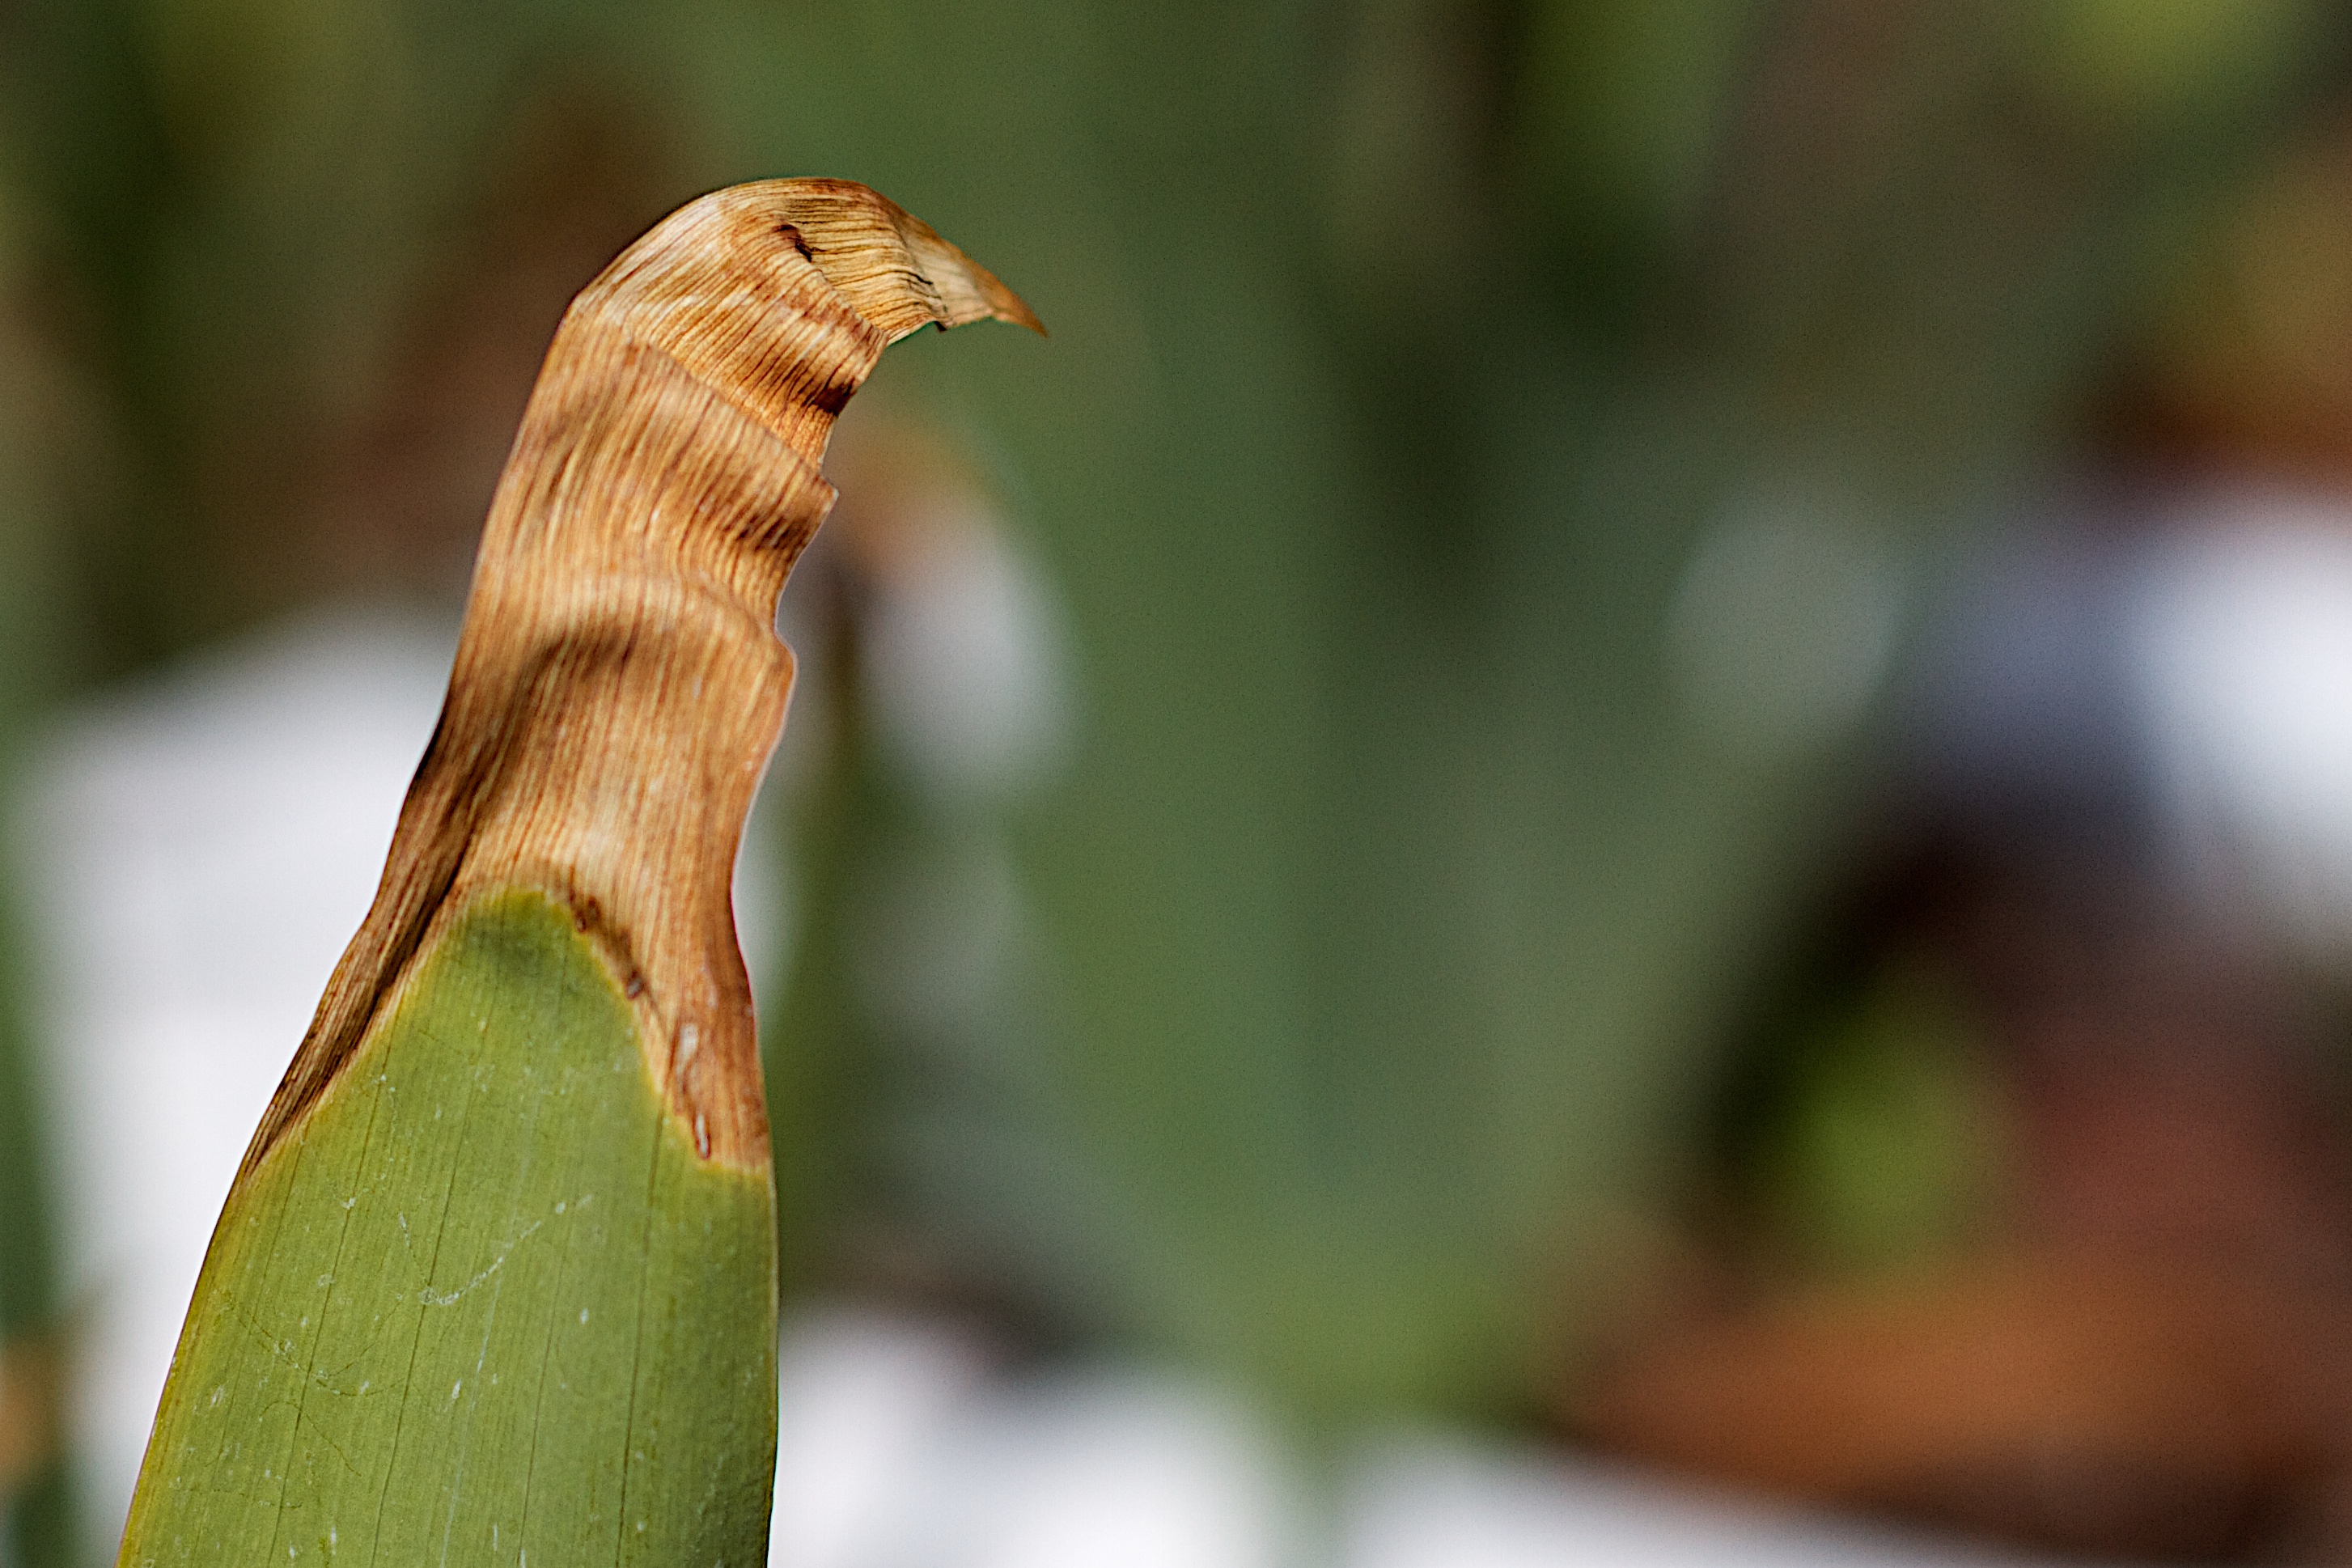
nature, leaf, flower, wildlife, beak, fauna, close up, vertebrate, macro photography, perching bird